History of plug-in hybrids

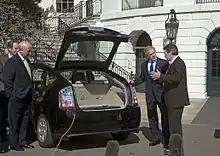
President Bush with A123Systems CEO on the White House South Lawn examining a Toyota Prius converted to plug-in hybrid with Hymotion technology.

August 9: General Motors vice president Robert Lutz said that GM is on track for Chevrolet Volt production to begin by 2010. Announcing an agreement with A123Systems, Lutz said GM would like to have their planned Saturn Vue plug-in on the roads by 2009.